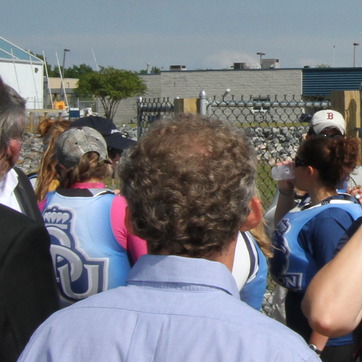
Material: hair